Onkar Singh Lakhawat

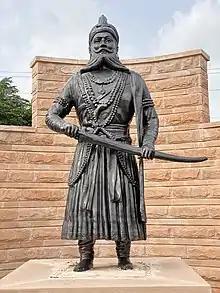
Kushal Singh of Auwa

Catering to local sentiment, a replica of the ancient statue of Sugali Mata, the goddess with 54 arms, the protector or Auwa fort was also installed. The original statue was damaged by the British and presently is lying in the Pali Museum. Further a statue of Thakur Kushal Singh, who had led the revolt, was also unveiled. Onkar Singh Lakhawat said: "There has been gross disregard of national heroes and it needs to be set right. Their contribution cannot be ignored by terming them feudal or royal."Other panoramas include those of legendary saints such as Meera Bai, Sant Ravidas and Sant Bhagat Peepa.